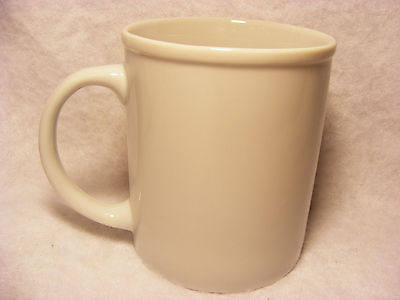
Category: mug